Minoan snake goddess figurines

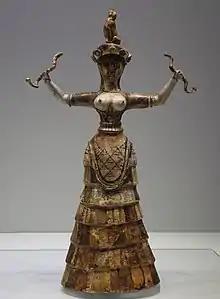
The younger "snake goddess", from the palace of Knossos. Heraklion Archaeological Museum.

The combination of elaborate clothes that leave the breasts completely bare, and "snake-wrangling", attracted considerable publicity, not to mention various fakes, and the smaller figure in particular remains a popular icon for Minoan art and religion, now also generally referred to as a "Snake Goddess". But archaeologists have found few comparable images, and a snake goddess plays little part in current thinking about the cloudy topic of Minoan religion. Several scholars have also argued that these figurines are not really holding snakes in their hands, or as many snakes as Evans thought, but some other items.